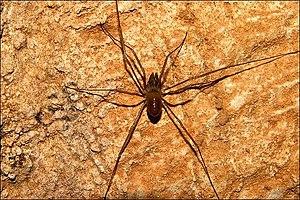
Sabacon paradoxum (Opilion) sur la paroi d'une grotte
La biospéologie, quelquefois nommée biospéléologie, est l'étude des organismes cavernicoles, c'est-à-dire vivant à l'intérieur des cavités terrestres.